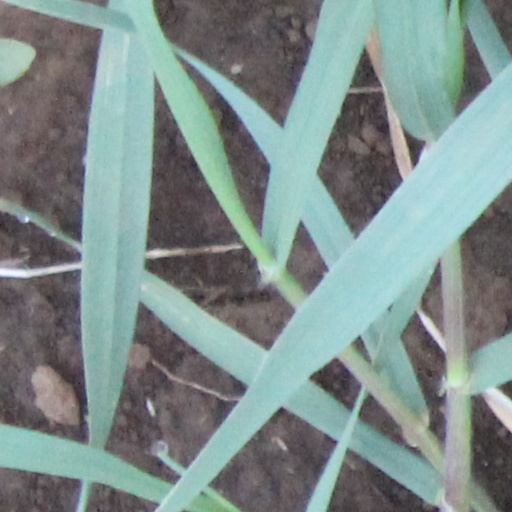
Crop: wheat